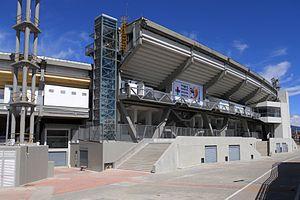
Le tournoi pré-olympique de la CONMEBOL 1971 a eu pour but de désigner les 2 nations qualifiées au sein de la zone Amérique du Sud pour participer au tournoi final de football, disputé lors des Jeux olympiques de Munich en 1972.
Le tournoi pré-olympique de la CONMEBOL 1968 a eu pour but de désigner les 2 nations qualifiées au sein de la zone Amérique du Sud pour participer au tournoi final de football, disputé lors des Jeux olympiques de Mexico en 1968.
"Le stade Nemesio Camacho ""El Campín"" est le stade de football principal de la capitale colombienne de Bogota.